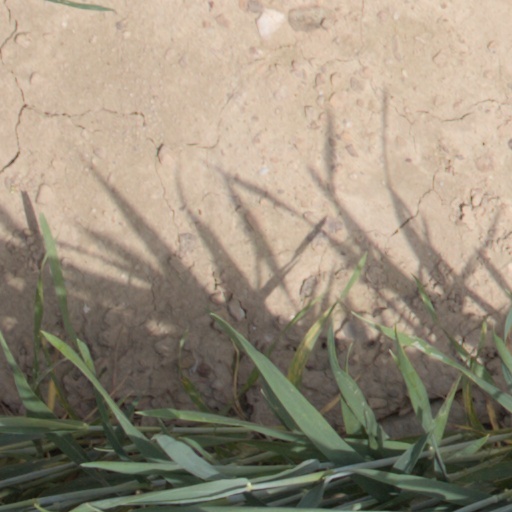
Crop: wheat